Russell Means

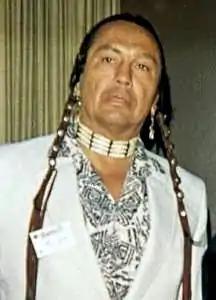
Means at the Illinois Libertarian Party convention in Chicago in 1988

Russell Charles Means (November 10, 1939 – October 22, 2012) was an Oglala Lakota activist for the rights of Native Americans, libertarian political activist, actor, musician and writer. He became a prominent member of the American Indian Movement (AIM) after joining the organization in 1968 and helped organize notable events that attracted national and international media coverage.